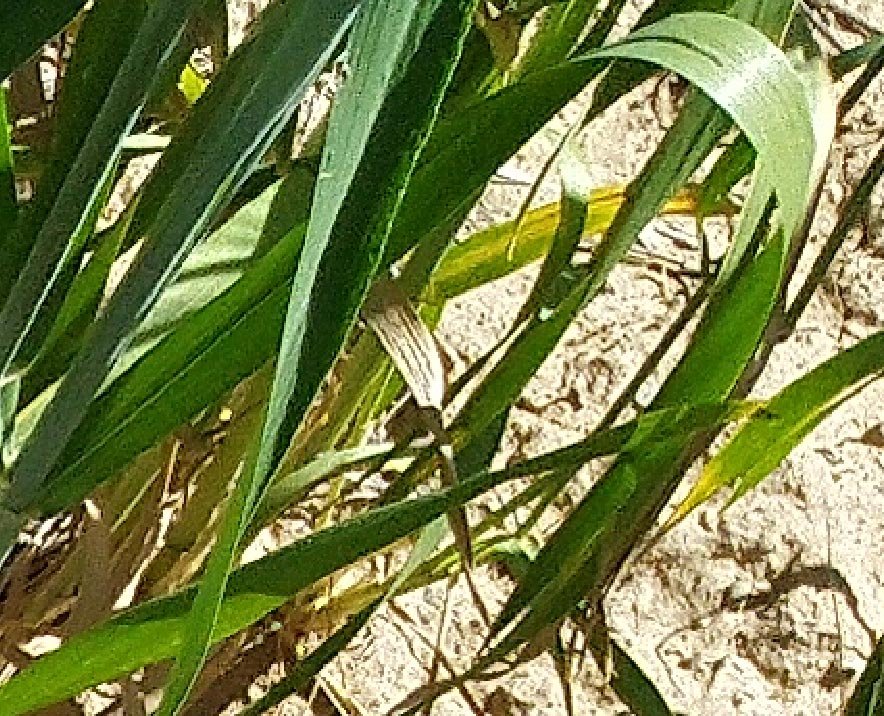
Label: Wheat___Healthy